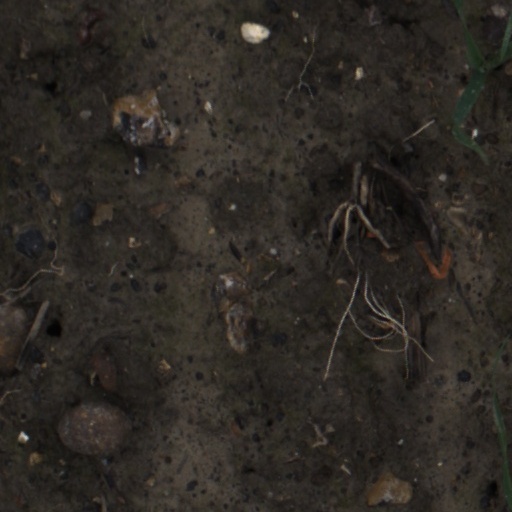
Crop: wheat